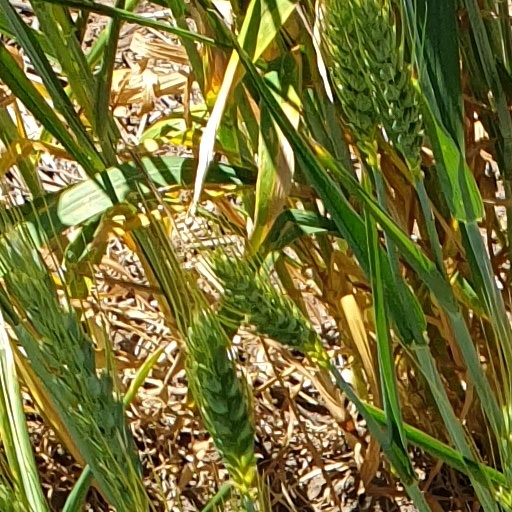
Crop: wheat